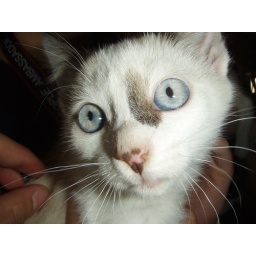
A small stray cat found in a barn